Question: Please indicate a possible affordance area of the beat_drum that can be used for beating
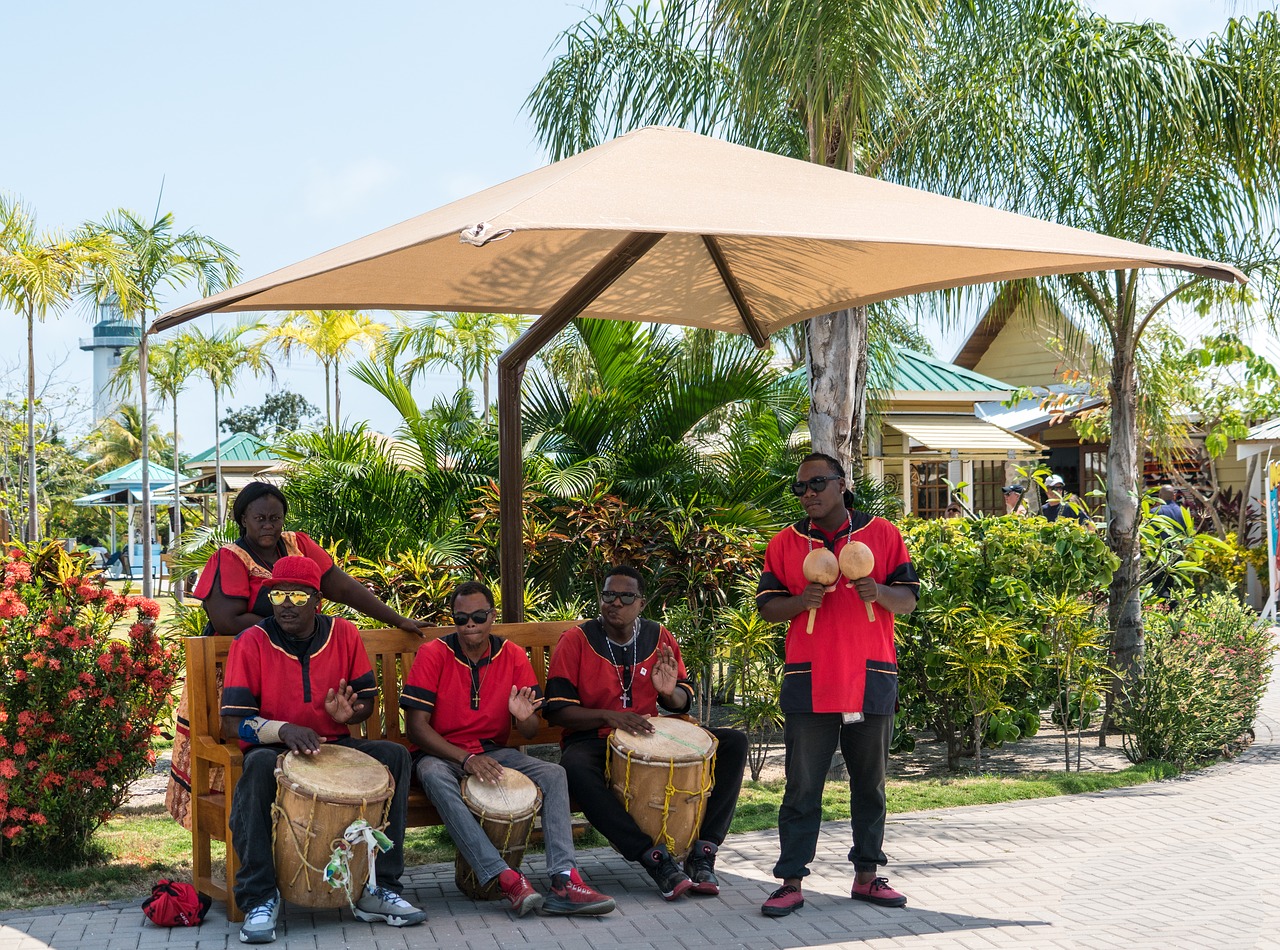
Answer: [612.205, 713.603, 717.32, 763.185]